Addis Ababa City Corridor Project

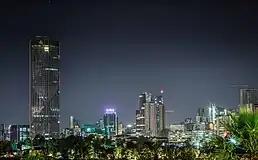
Addis Ababa's Meskel area at night in 2022

The Addis Ababa City Corridor Project, also known as Smart City Project, is an ongoing urban planning project in the city of Addis Ababa initiated by the Addis Ababa City Administration in December 2022 to upgrade key routes and improve connectivity among the corridors. Due in 2025, the project aims to expand metropolis that incorporates the construction of bicycle routes, spacious pedestrian walkways, better roads, parks, libraries, and additional housing.